Johannes Hertel

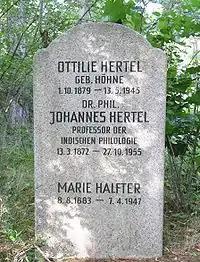
Hertel's grave in the Leipzig Südfriedhof

Johannes Hertel (13 March 1872, Zwickau – 27 October 1955, Leipzig) was a German Indologist.